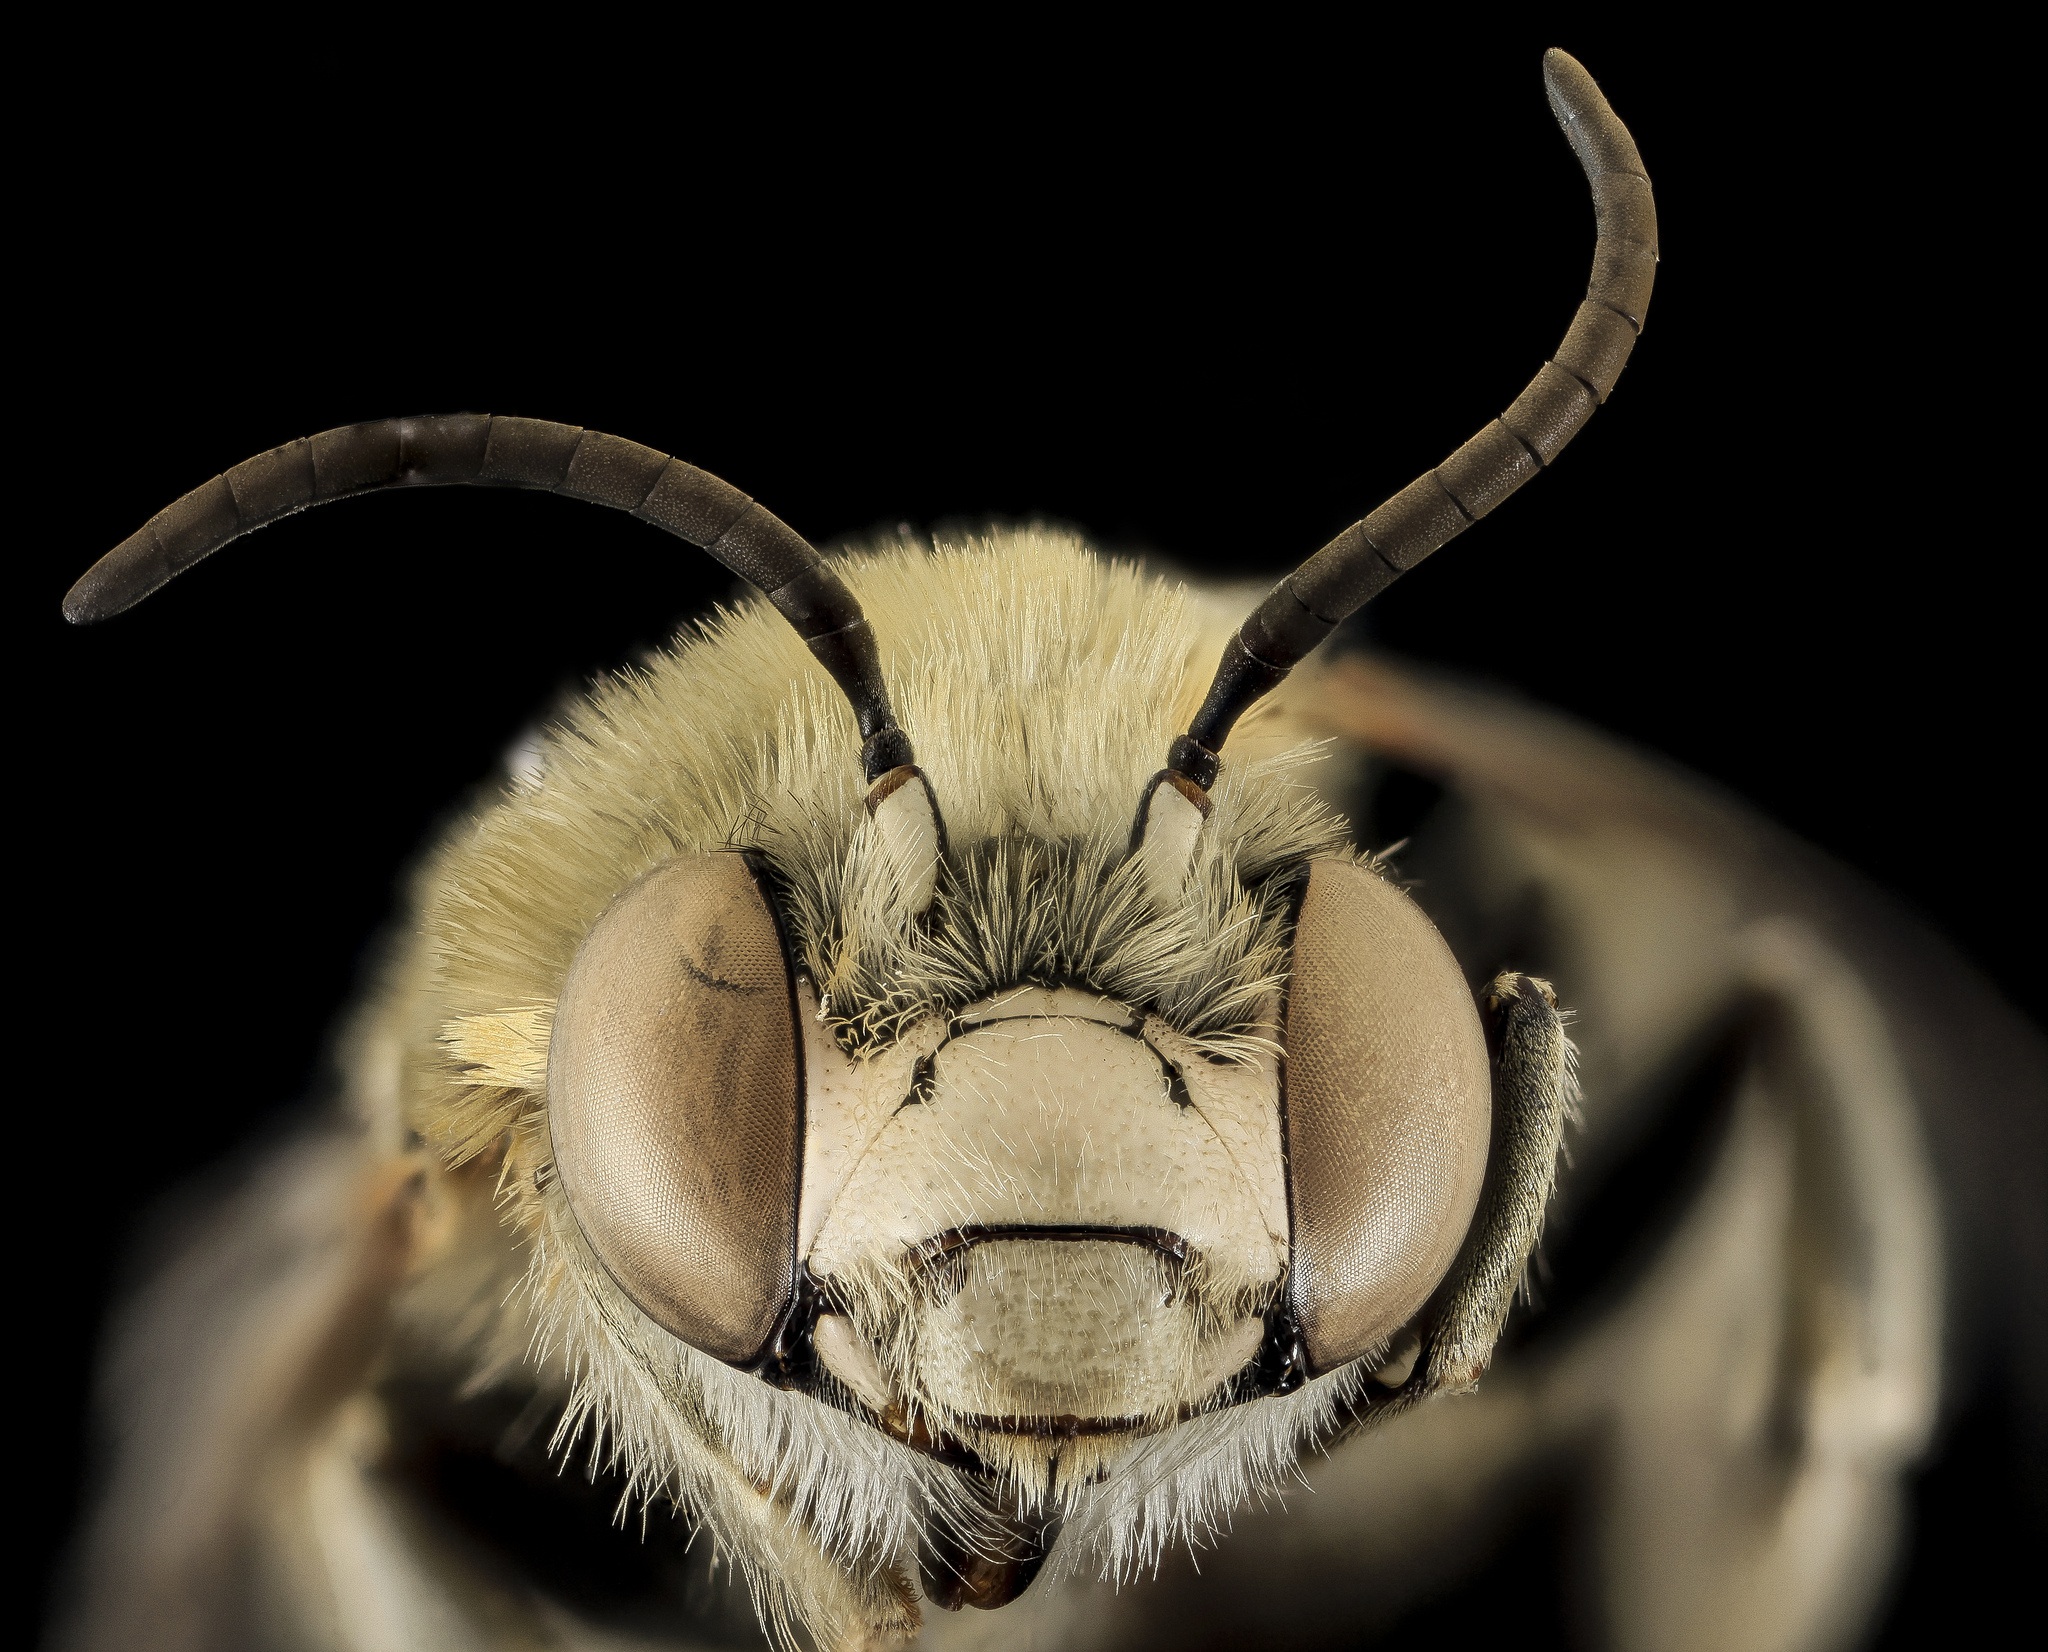
photography, wildlife, horn, pollen, insect, macro, bug, fauna, invertebrate, close up, wings, bee, head, side, sting, mounted, u's geological survey, macro photography, pollinator, anthophora montana, membrane winged insect